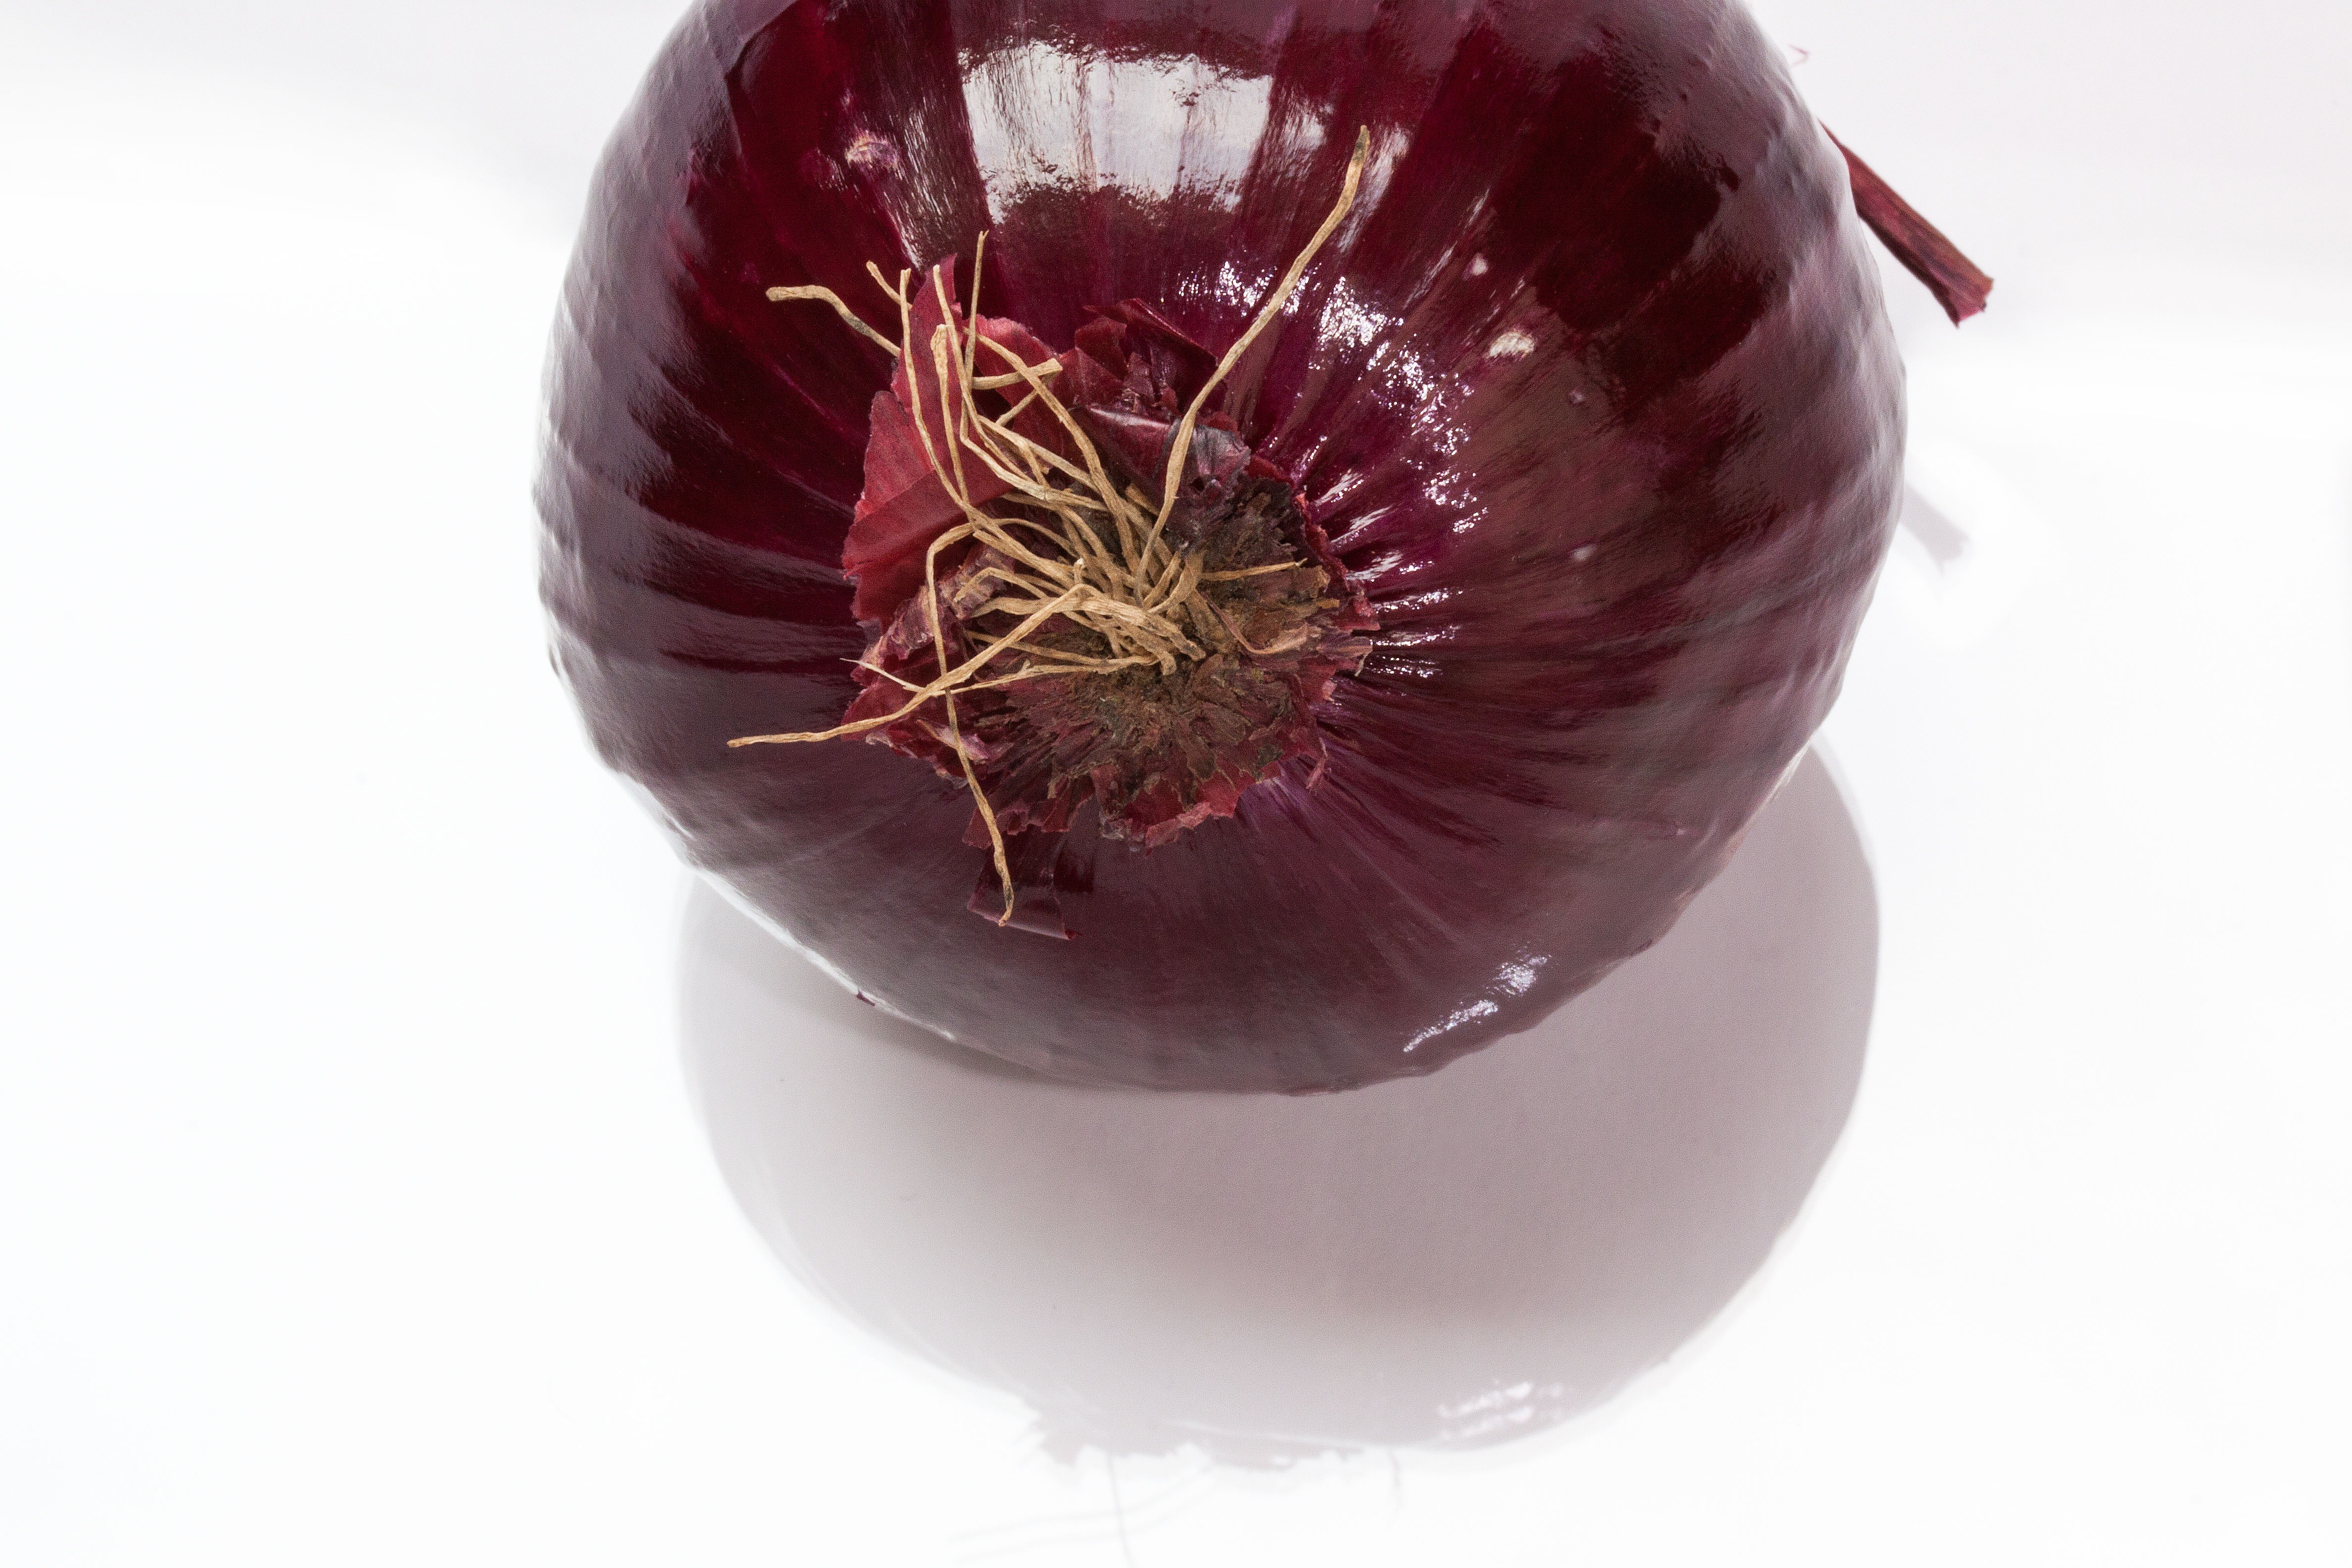
plant, flower, purple, petal, food, produce, vegetable, onion, skin, raw, layer, flowering plant, ganz, allium cepa, essential oils, red onion, antibacterial, land plant, onion genus, sulfide containing